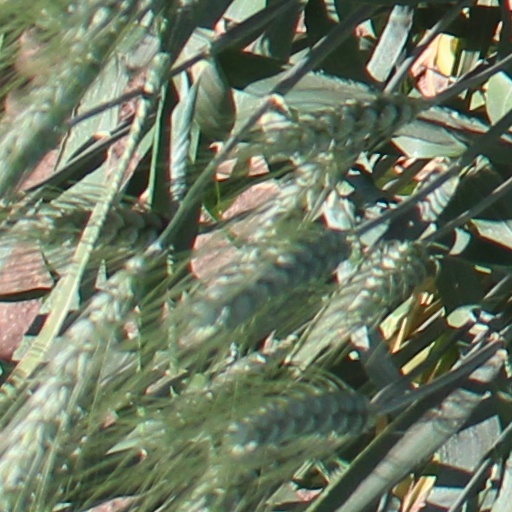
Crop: wheat